First Epistle of Clement

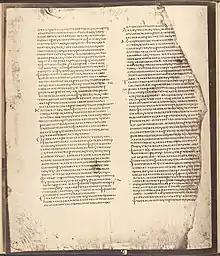
Facsimile of the Epistle of Clement, from the Codex Alexandrinus

The epistle was publicly read from time to time in Corinth, and by the 4th century this usage had spread to other churches. It was included in the 5th century Codex Alexandrinus, which contained the entire Old and New Testaments. It was included with the Gospel of John in the fragmentary early Greek and Akhmimic Coptic papyrus designated Papyrus 6. First Clement is listed as canonical in "Canon 85" of the Canons of the Apostles, showing that First Clement had canonical rank in at least some regions of early Christendom. Ibn Khaldun also mentions it as part of the New Testament, suggesting that the book may have been in wide and accepted use in either 14th century Spain or Egypt.